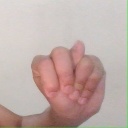
अक्षर: न